Bist du bei mir

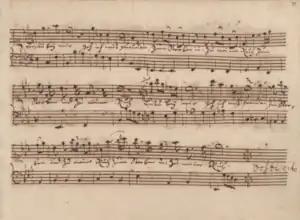
First page of "", BWV 508, as written down by Anna Magdalena Bach.

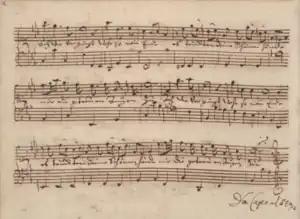
Second page of "", BWV 508, as written down by Anna Magdalena Bach.

No. 25, "", BWV 508, belongs to the second category, along with another dozen pieces of vocal music in the 1725 notebook. Most of these other vocal compositions (BWV 509–518, 299 and 82/2–3) can, according to the 1998 edition of the (BWV), be attributed to Johann Sebastian. Doubts about this attribution have however arisen regarding following arias and sacred songs: